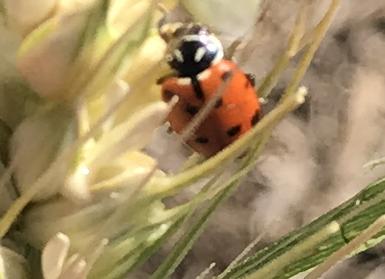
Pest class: predators